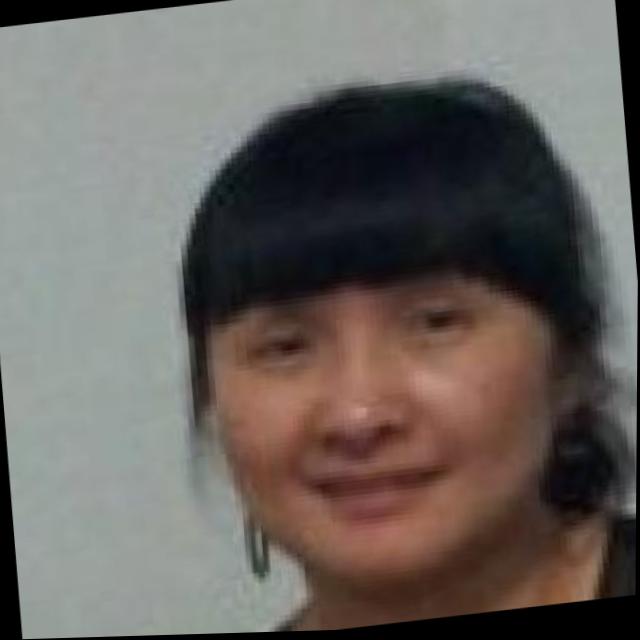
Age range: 21-44